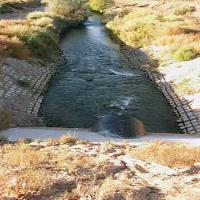
Weather: sun or clear